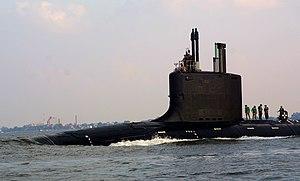
L’USS Virginia (SSN-774) est un sous-marin nucléaire d'attaque de l'US Navy, navire de tête de la classe qui porte son nom et 10ᵉ navire de la Marine américaine à être nommé d'après l'État américain de Virginie.
La classe Virginia est une classe de sous-marins nucléaires d'attaque de l'United States Navy.
Le S9G Reactor est un réacteur nucléaire conçu par General Electric et utilisé par l’United States Navy pour fournir de l’électricité ainsi que la propulsion sur les sous-marins de la classe Virginia. Il s’agit d’un réacteur à eau pressurisée.